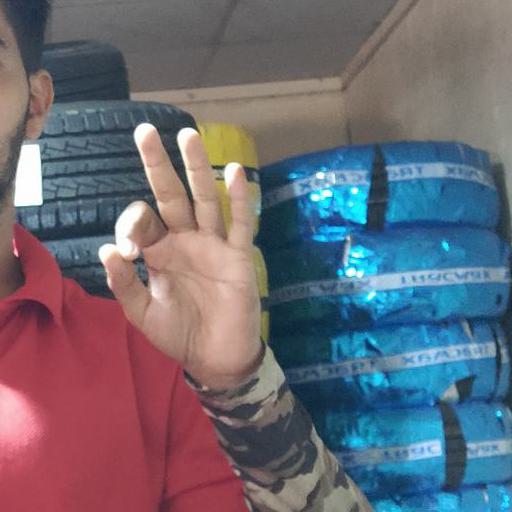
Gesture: ok